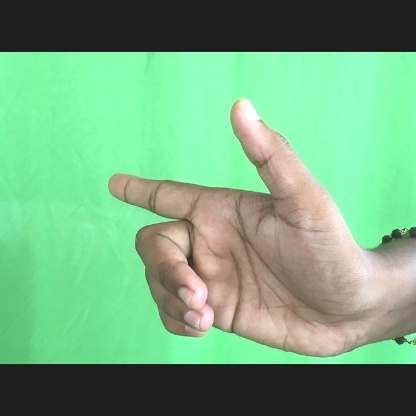
Mudra: Chandrakala